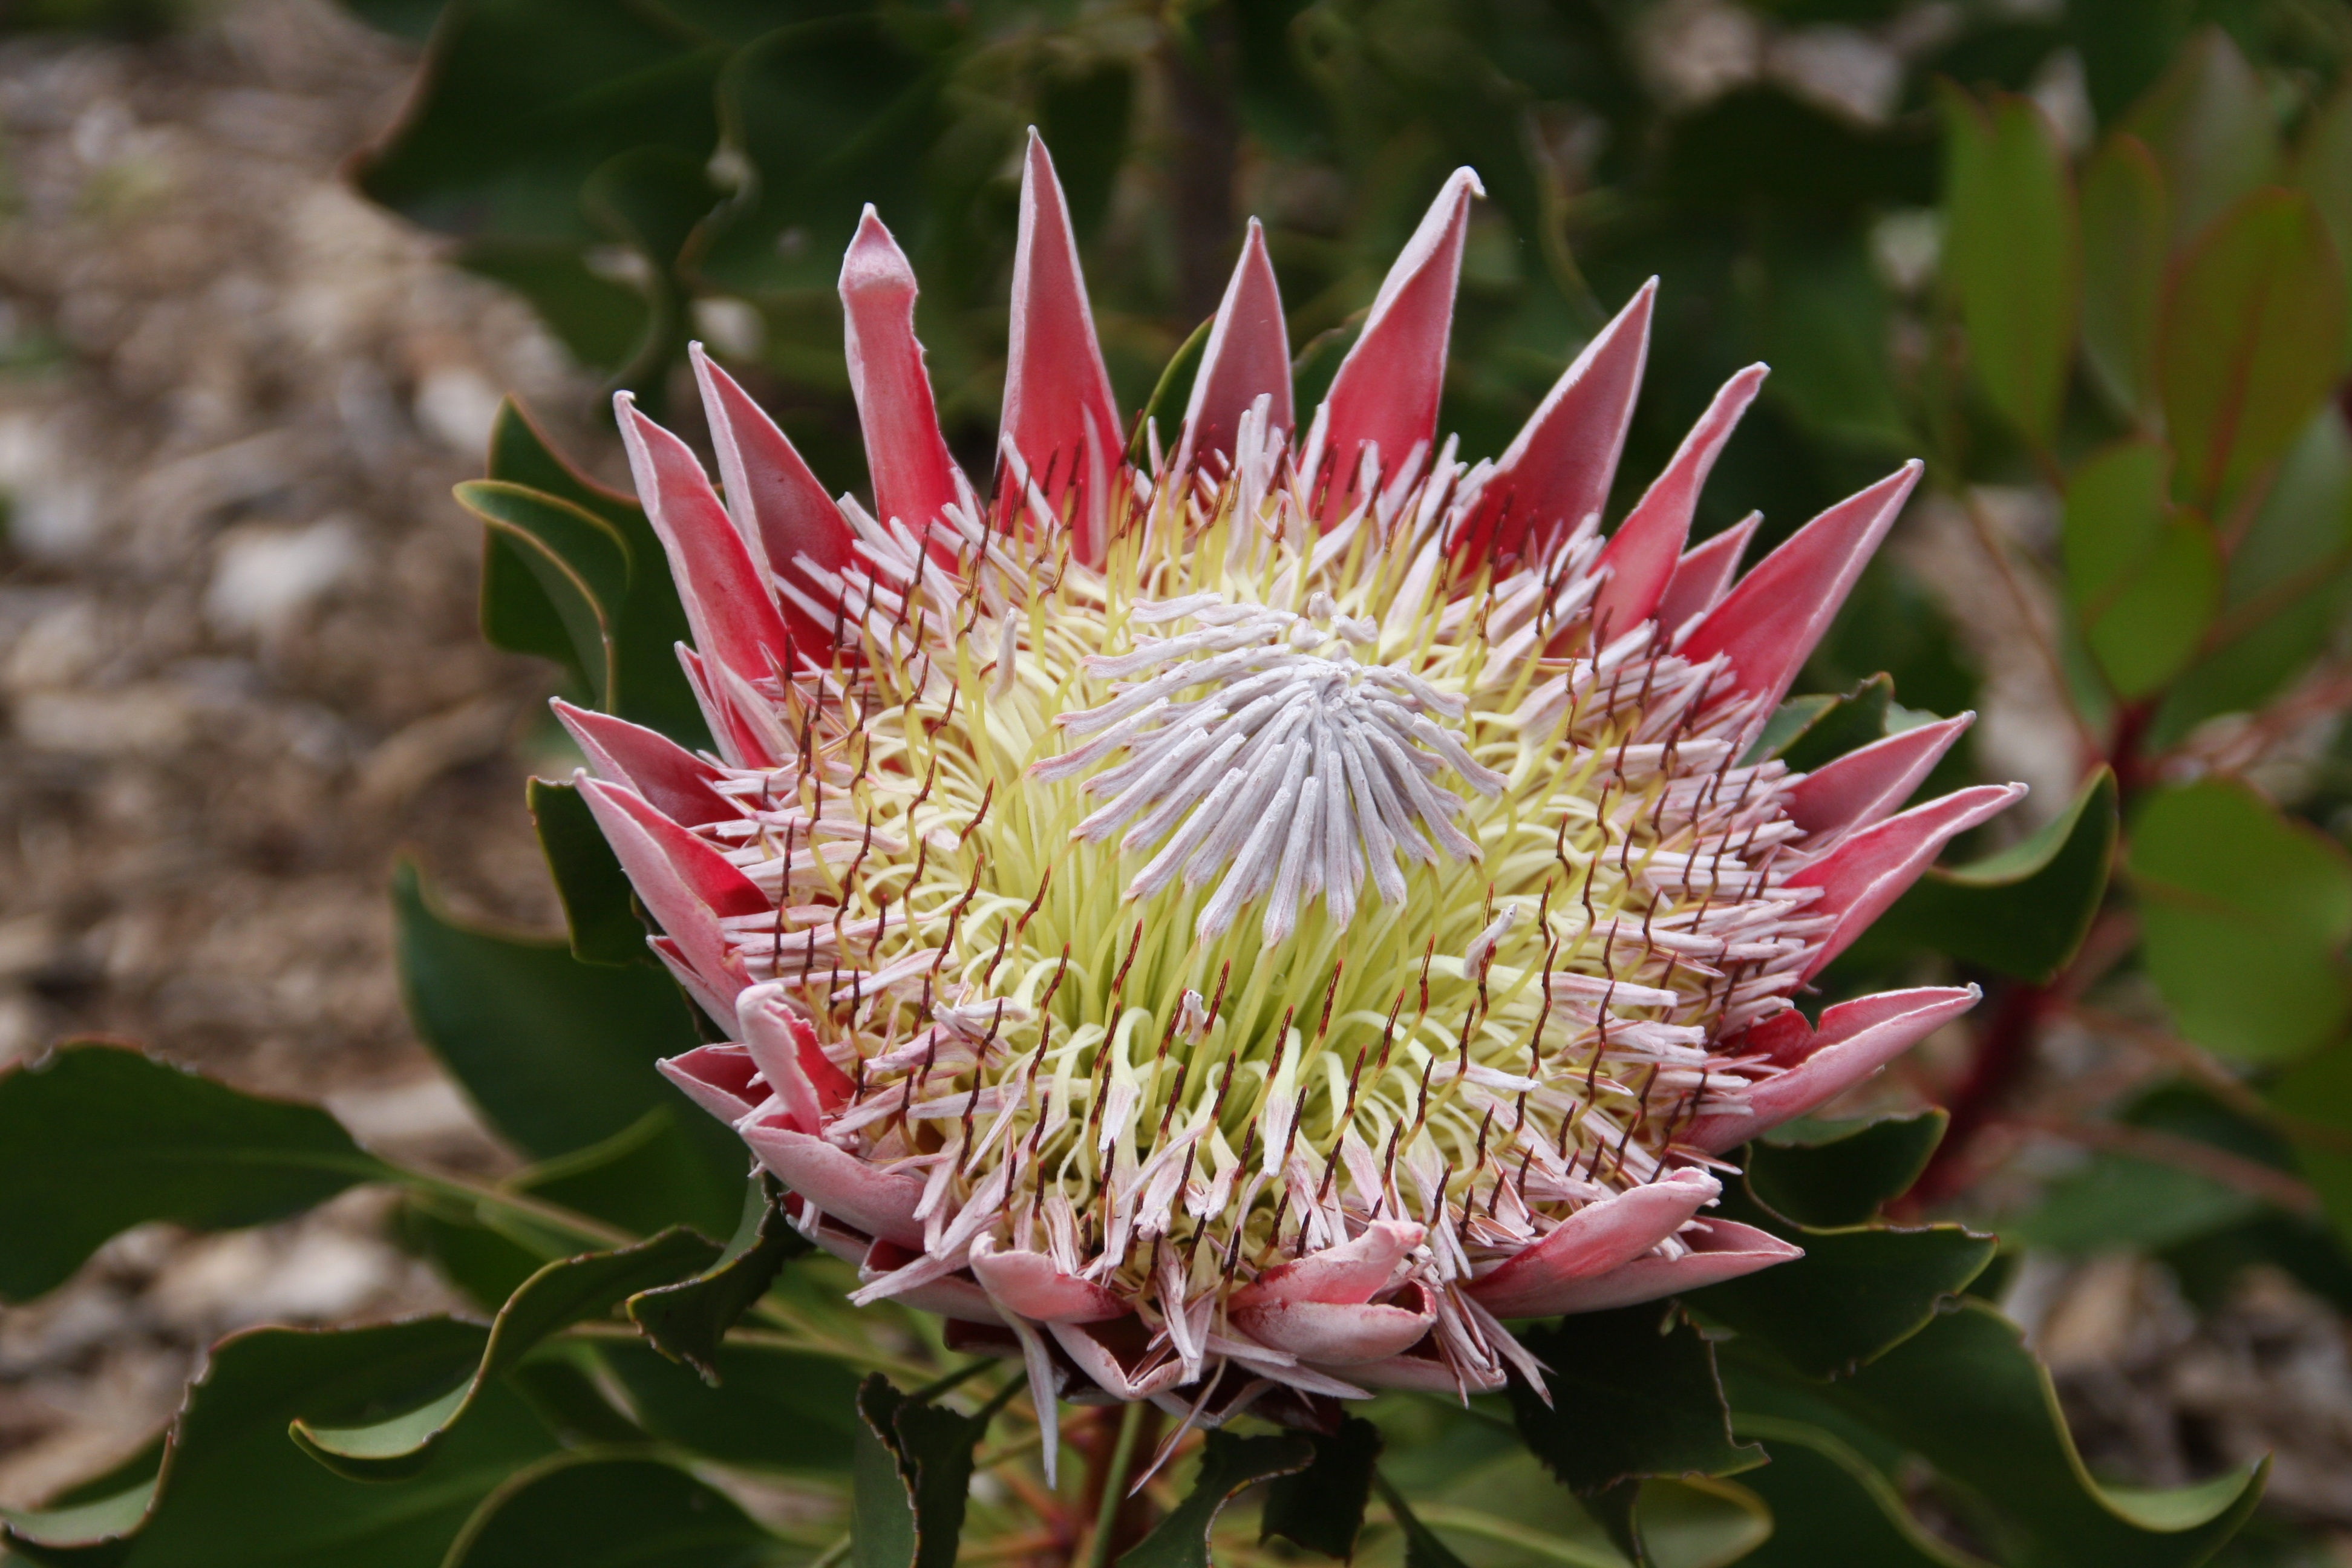
plant, flower, petal, produce, botany, flora, wildflower, thistle, protea, macro photography, flowering plant, daisy family, king protea, crest flower south africa, south africa's national flower, land plant, thorns spines and prickles, proteales, protea family